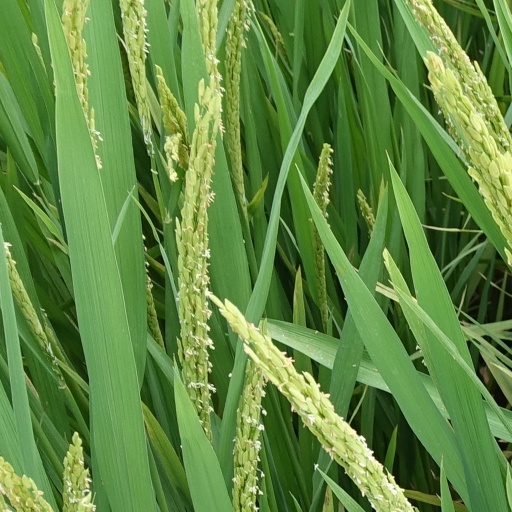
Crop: rice